Yoo Yeon-seong

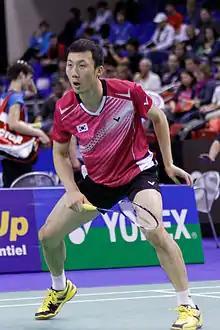
Yoo Yeon-seong at the 2013 French Super Series.

Yoo Yeon-seong (born 19 August 1986) is a South Korean professional badminton player.